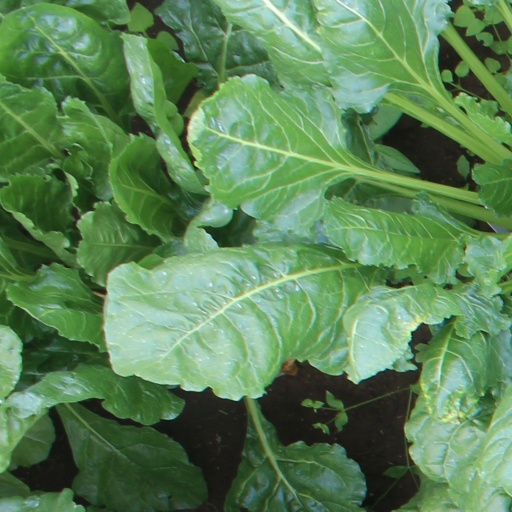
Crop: sugar beet